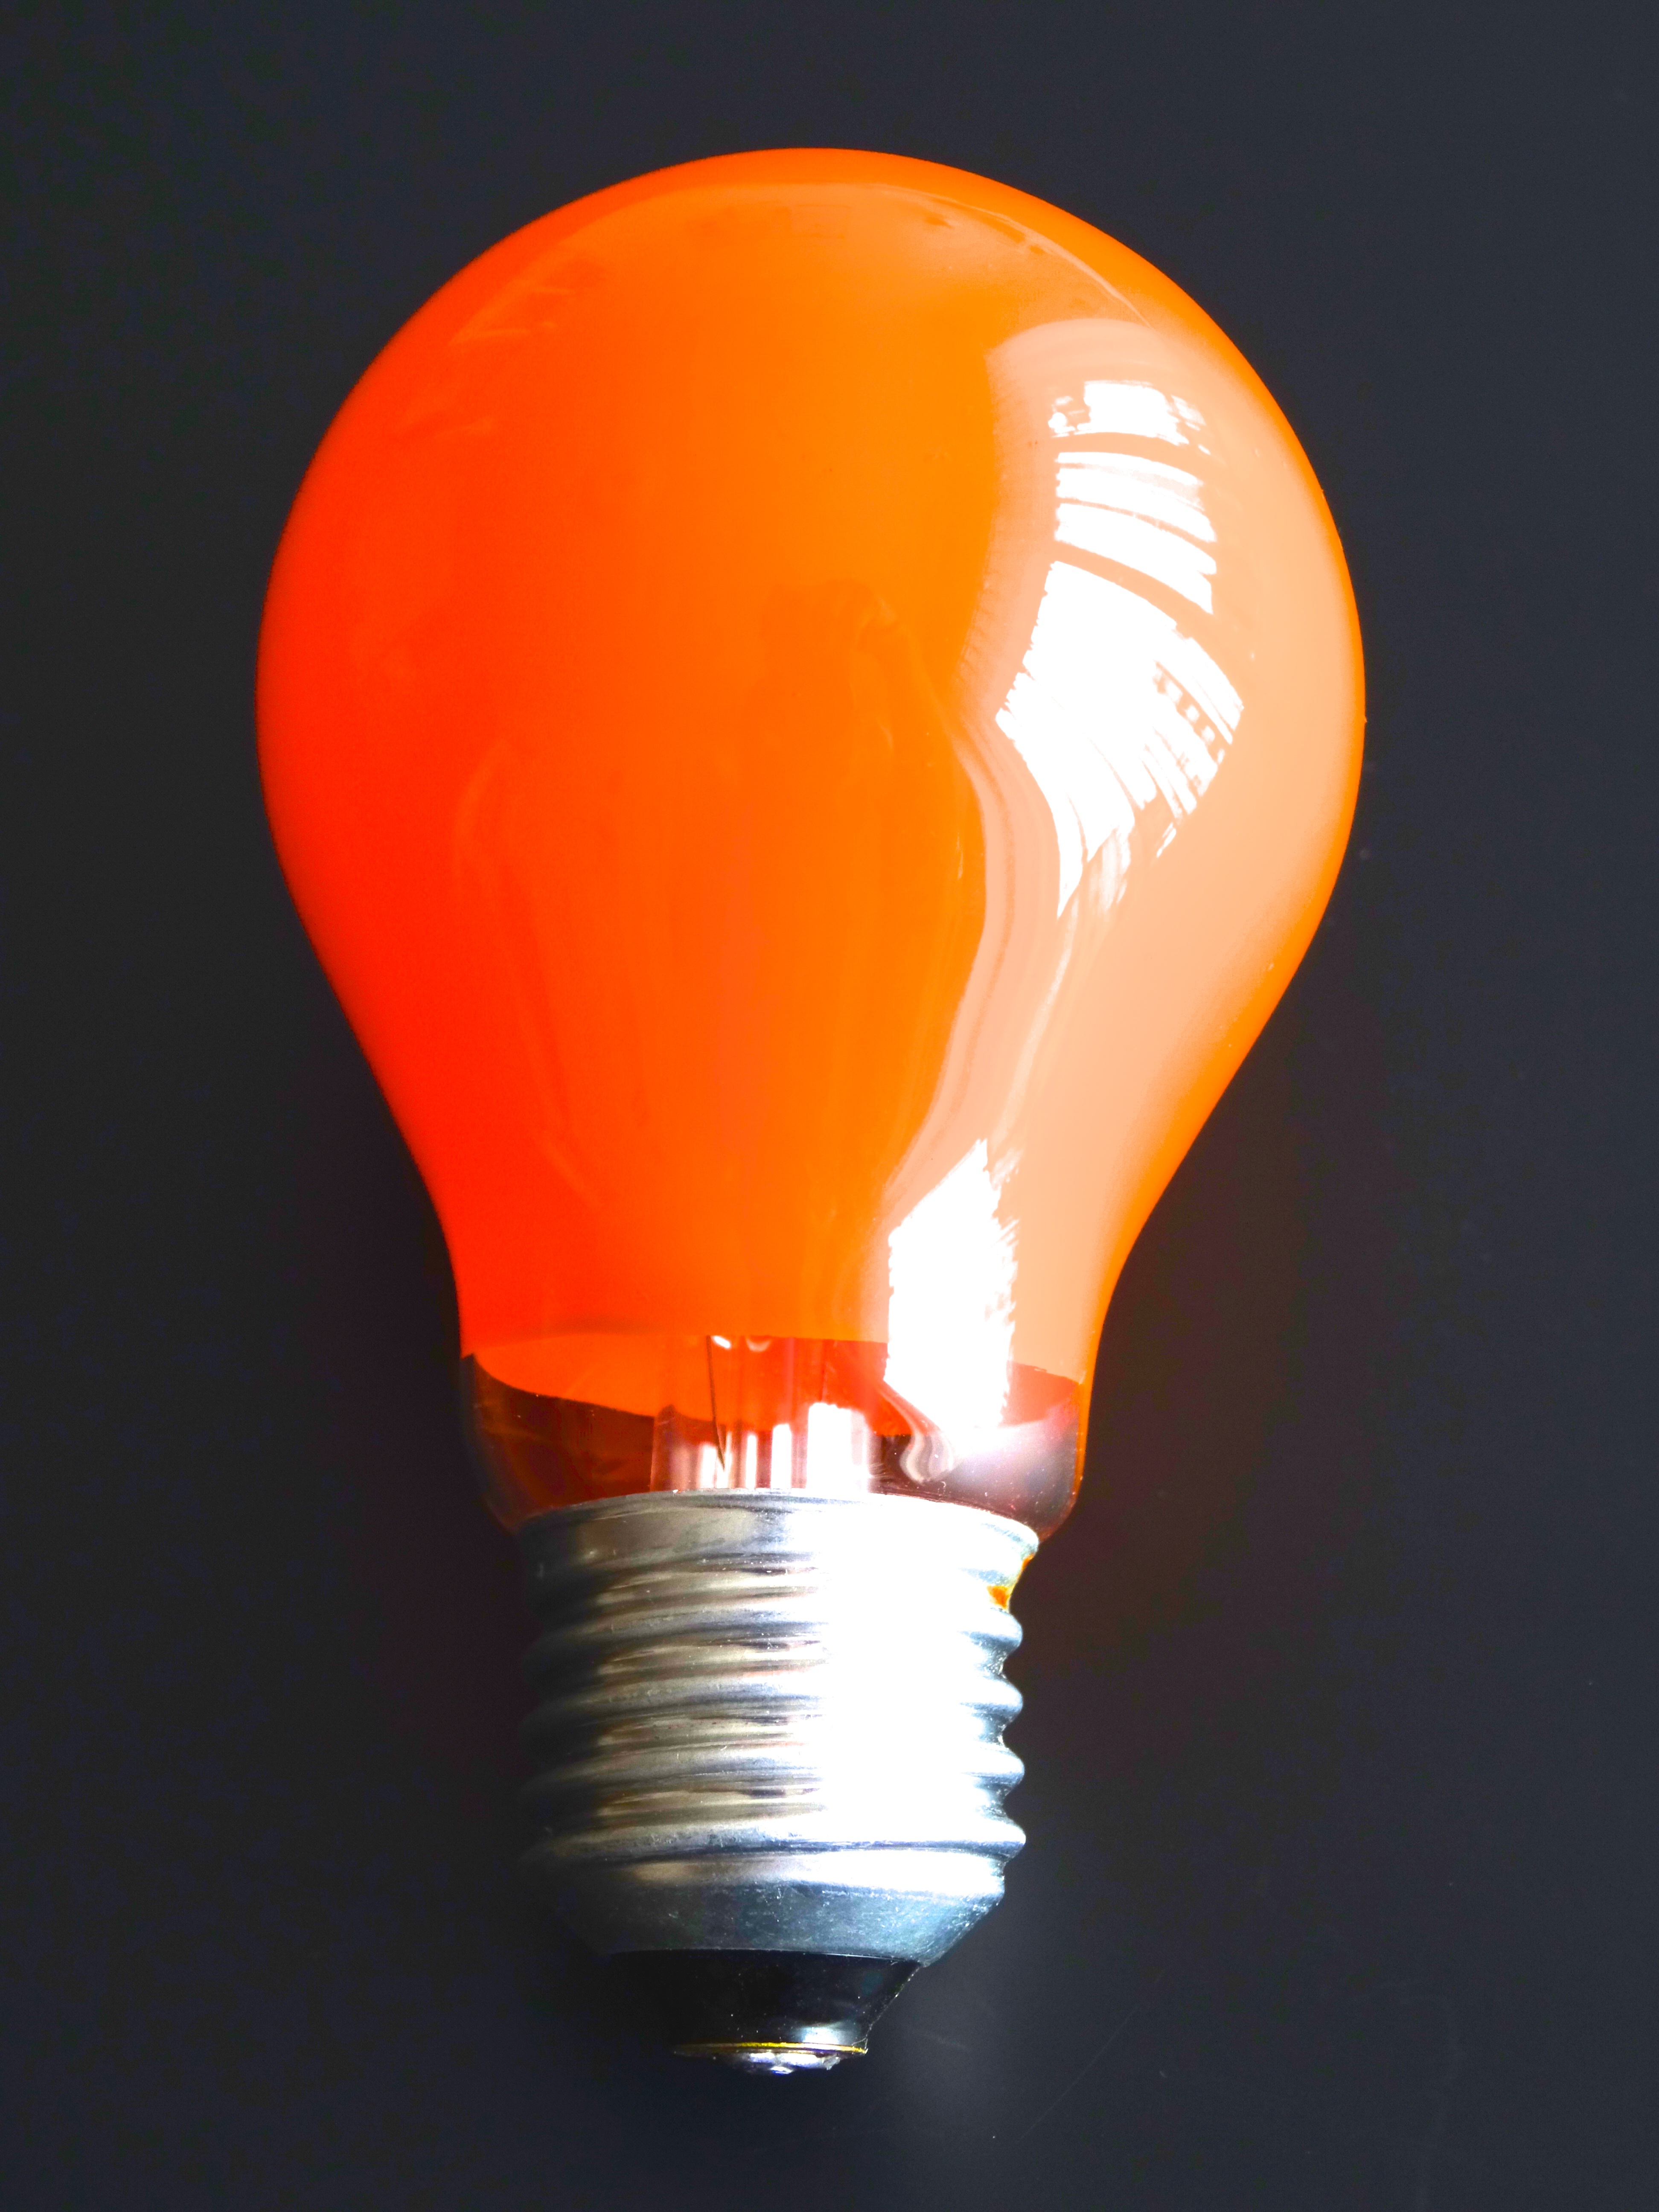
light, orange, color, lamp, yellow, light bulb, lighting, energy, light fixture, light body, atmosphere of earth, incandescent light bulb